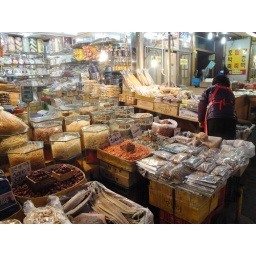
At the market near my house you can find almost anything!